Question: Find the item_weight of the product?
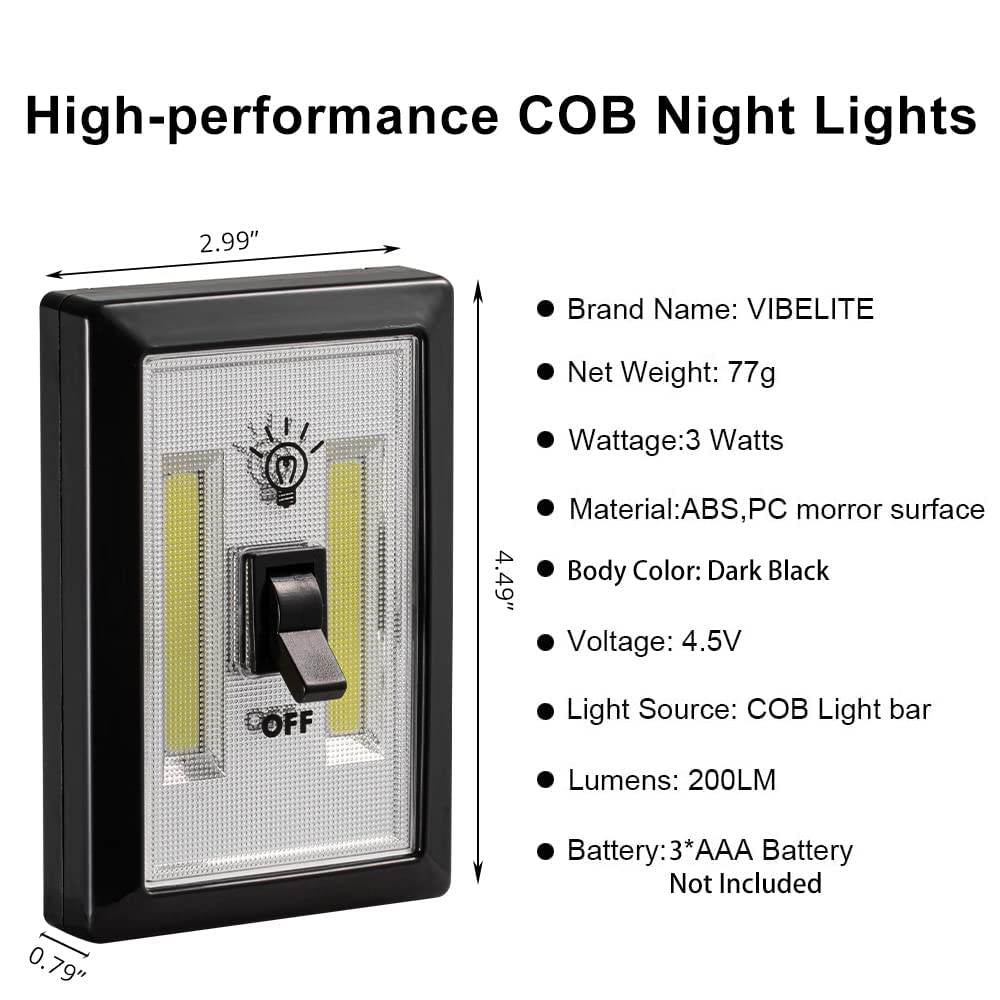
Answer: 77.0 gram